Martin Luther King Jr. National Historical Park

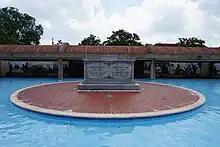
Grave site

The Martin Luther King Jr. Historic District, an area bounded roughly by Irwin, Randolph, Edgewood, Jackson, and Auburn avenues, was listed on the U.S. National Register of Historic Places on May 2, 1974. The district included Ebenezer Baptist Church, King's grave site and memorial, King's birthplace, shotgun row houses, Victorian houses, the Atlanta Baptist Preparatory Institute site, Our Lady of Lourdes Catholic Church, Fire Station No. 6, and the Triangle Building at the intersection of Old Wheat Street and Auburn Avenue.